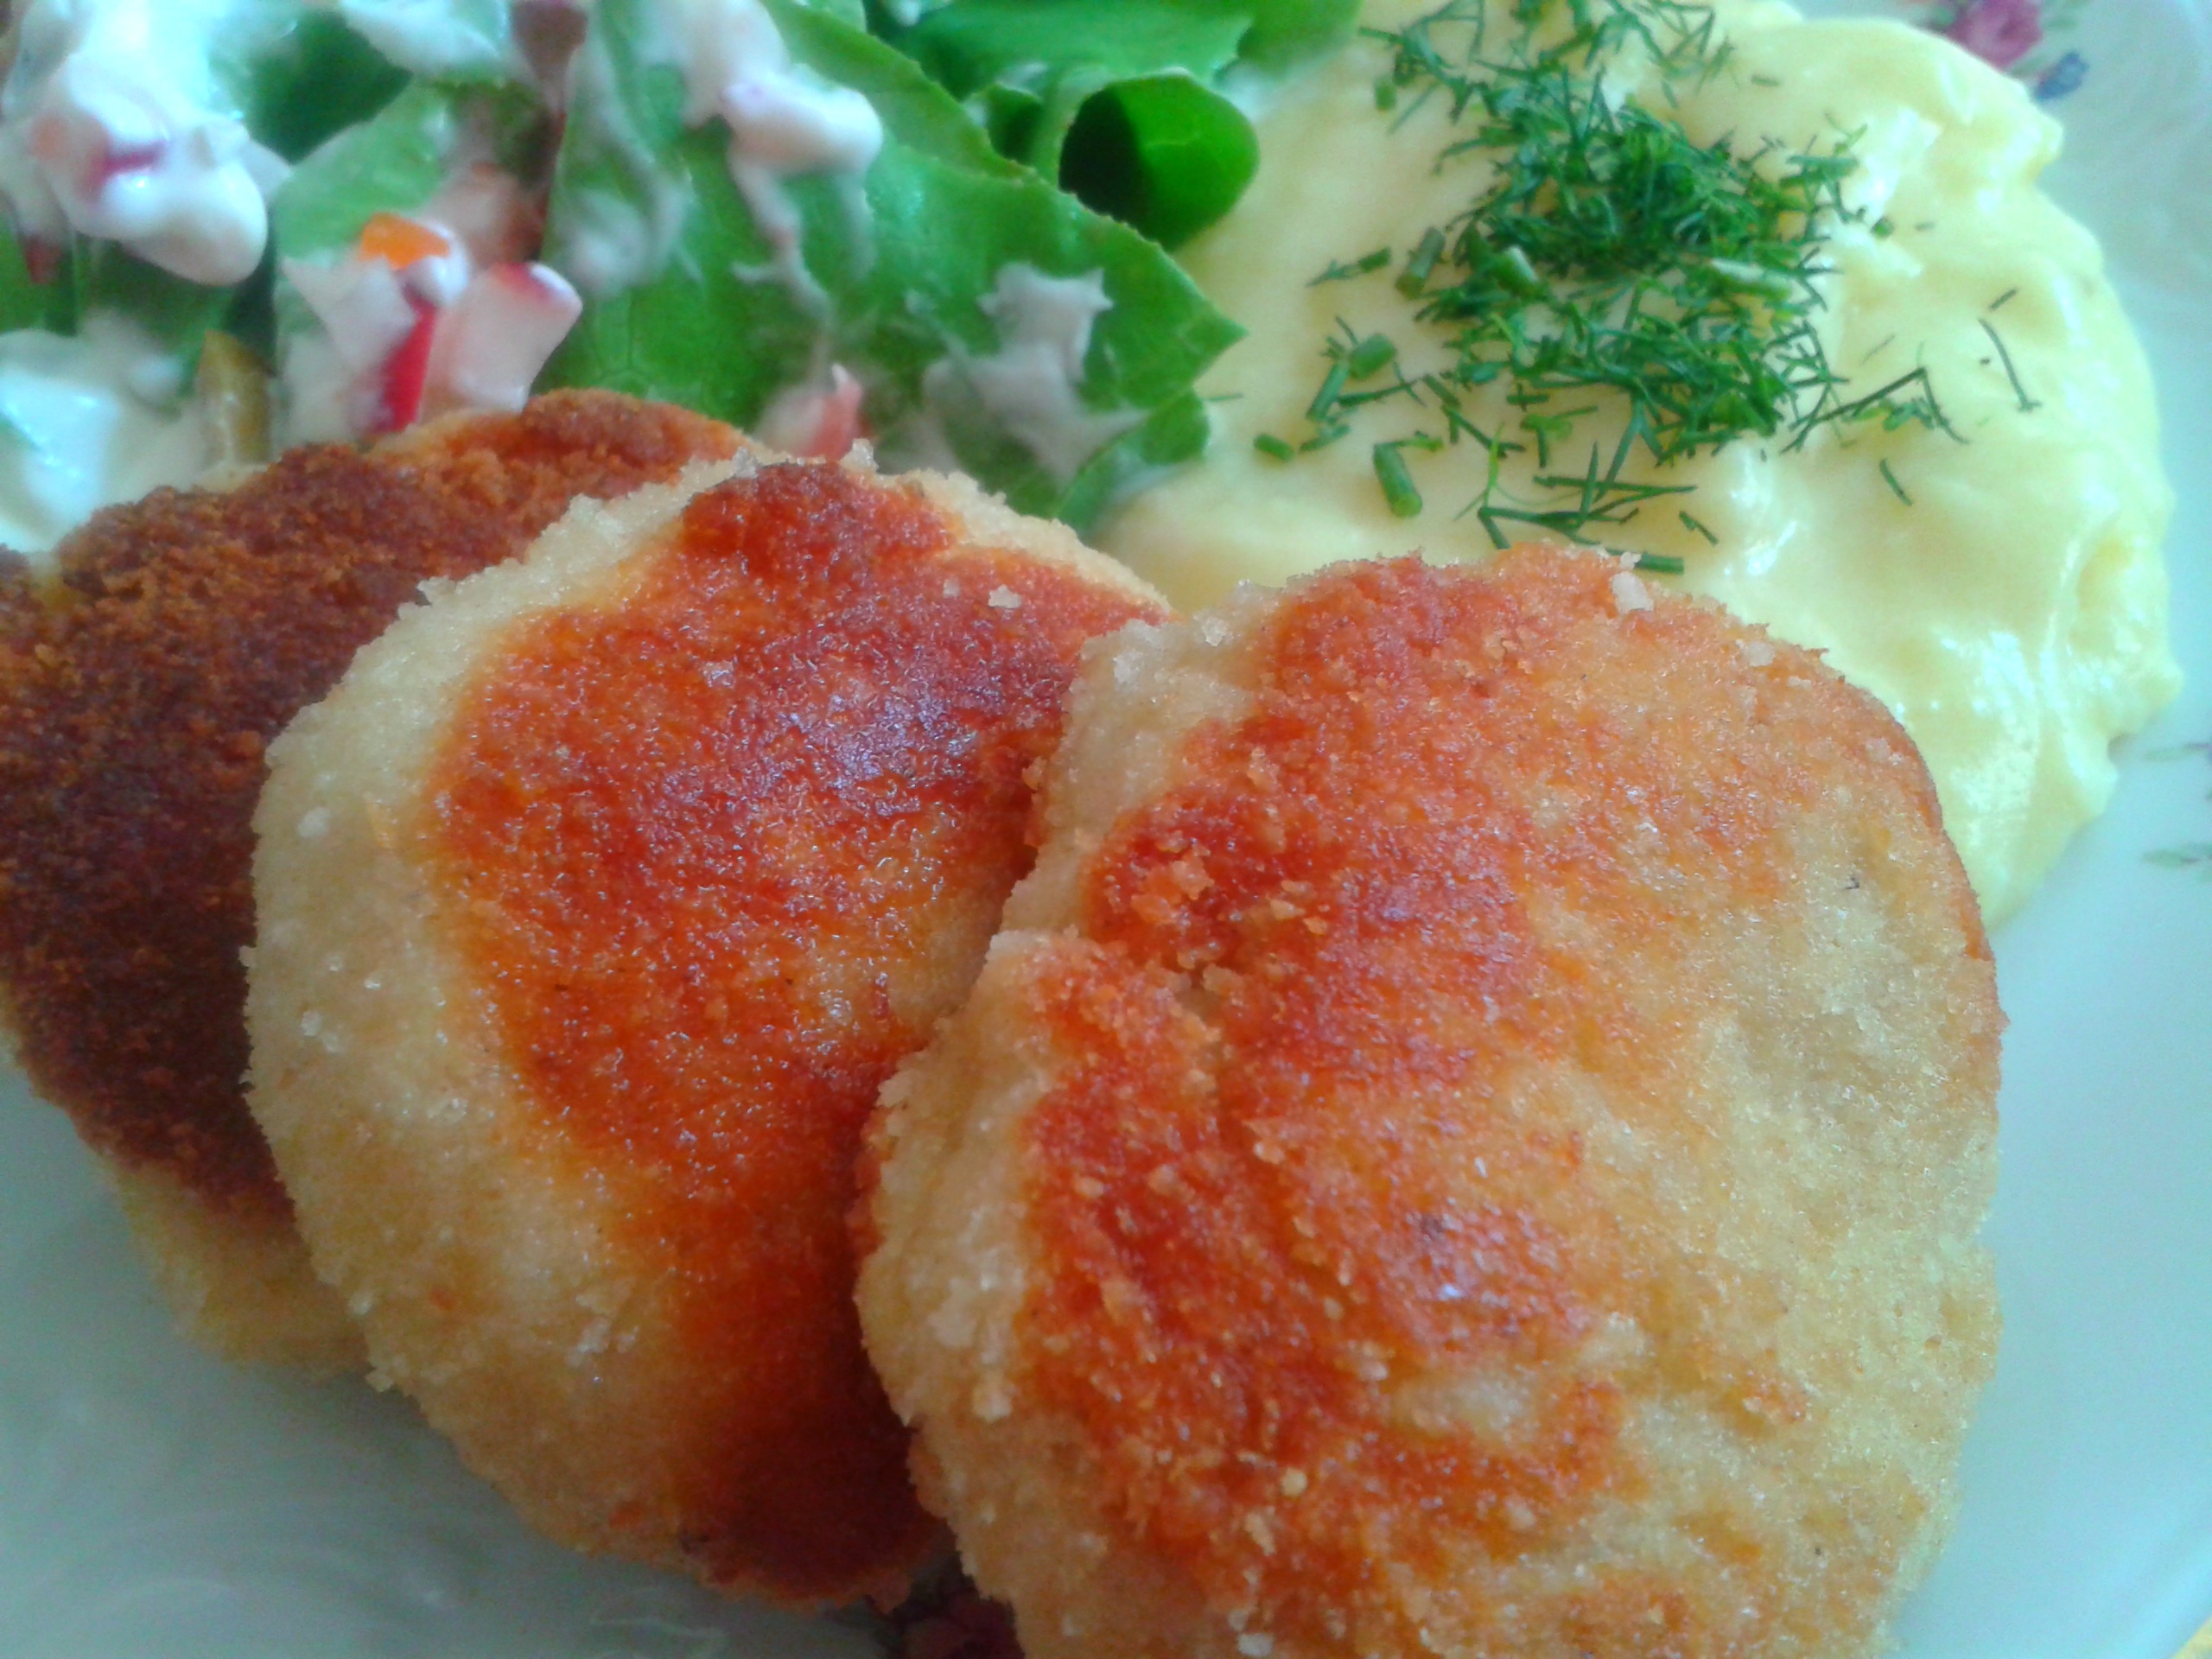
dish, food, cooking, kitchen, fish, eat, fast food, meat, cuisine, asian food, eating, vegetables, dinner, meatballs, ham, taste, the ceremony, arancini, chinese food, croquette, fried food, korokke